Thomas Menees

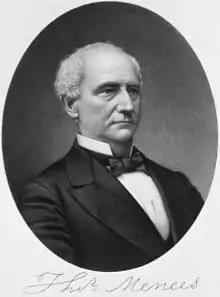

Thomas Menees (June 26, 1823 – September 6, 1905) was a Confederate politician who represented Tennessee in the Confederate States Congress during much of the American Civil War. He was trained as physician, and between 1874 and 1895 served as the dean of the merged medical departments of the University of Nashville and Vanderbilt University.